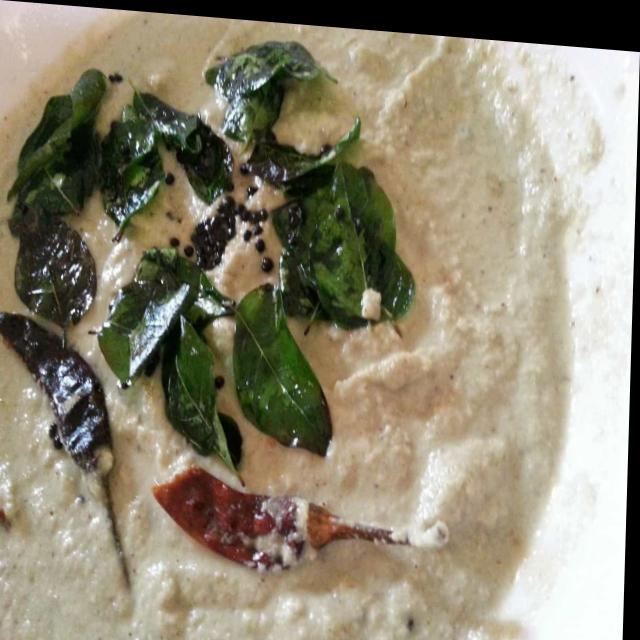
Dish: coconut_chutney